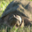
Label: turtle